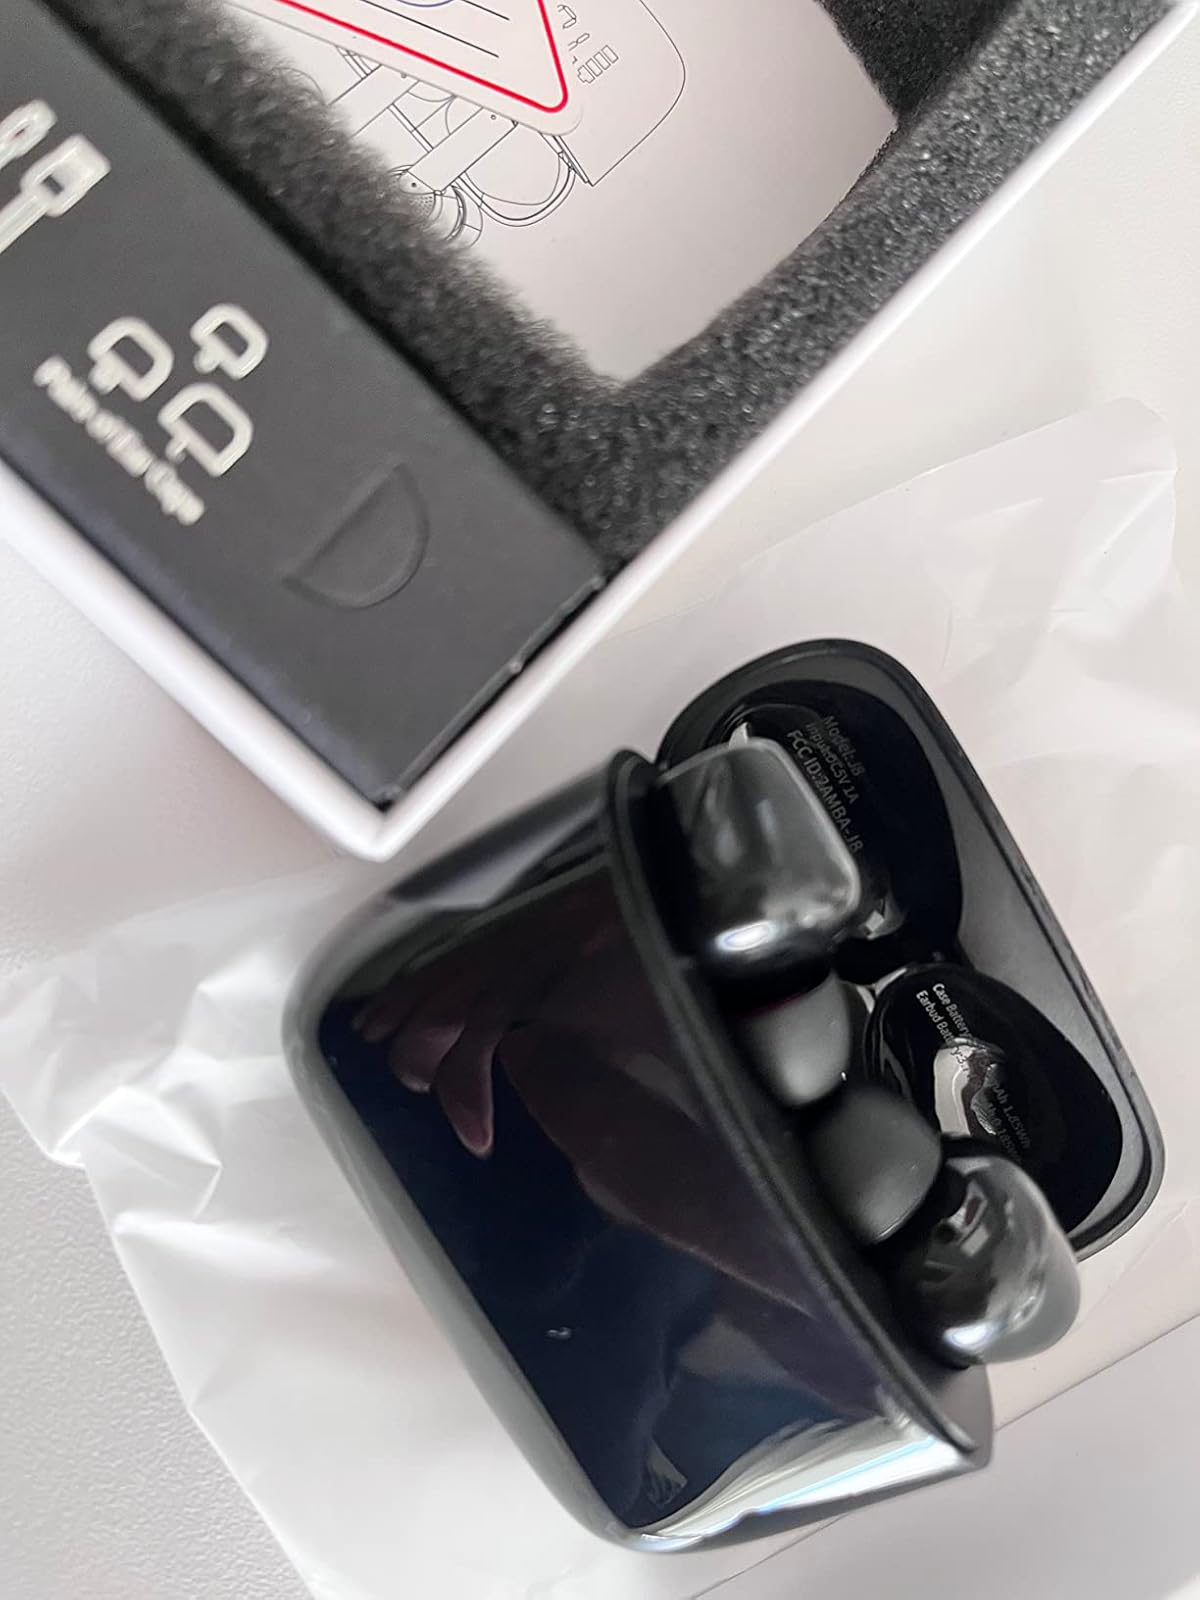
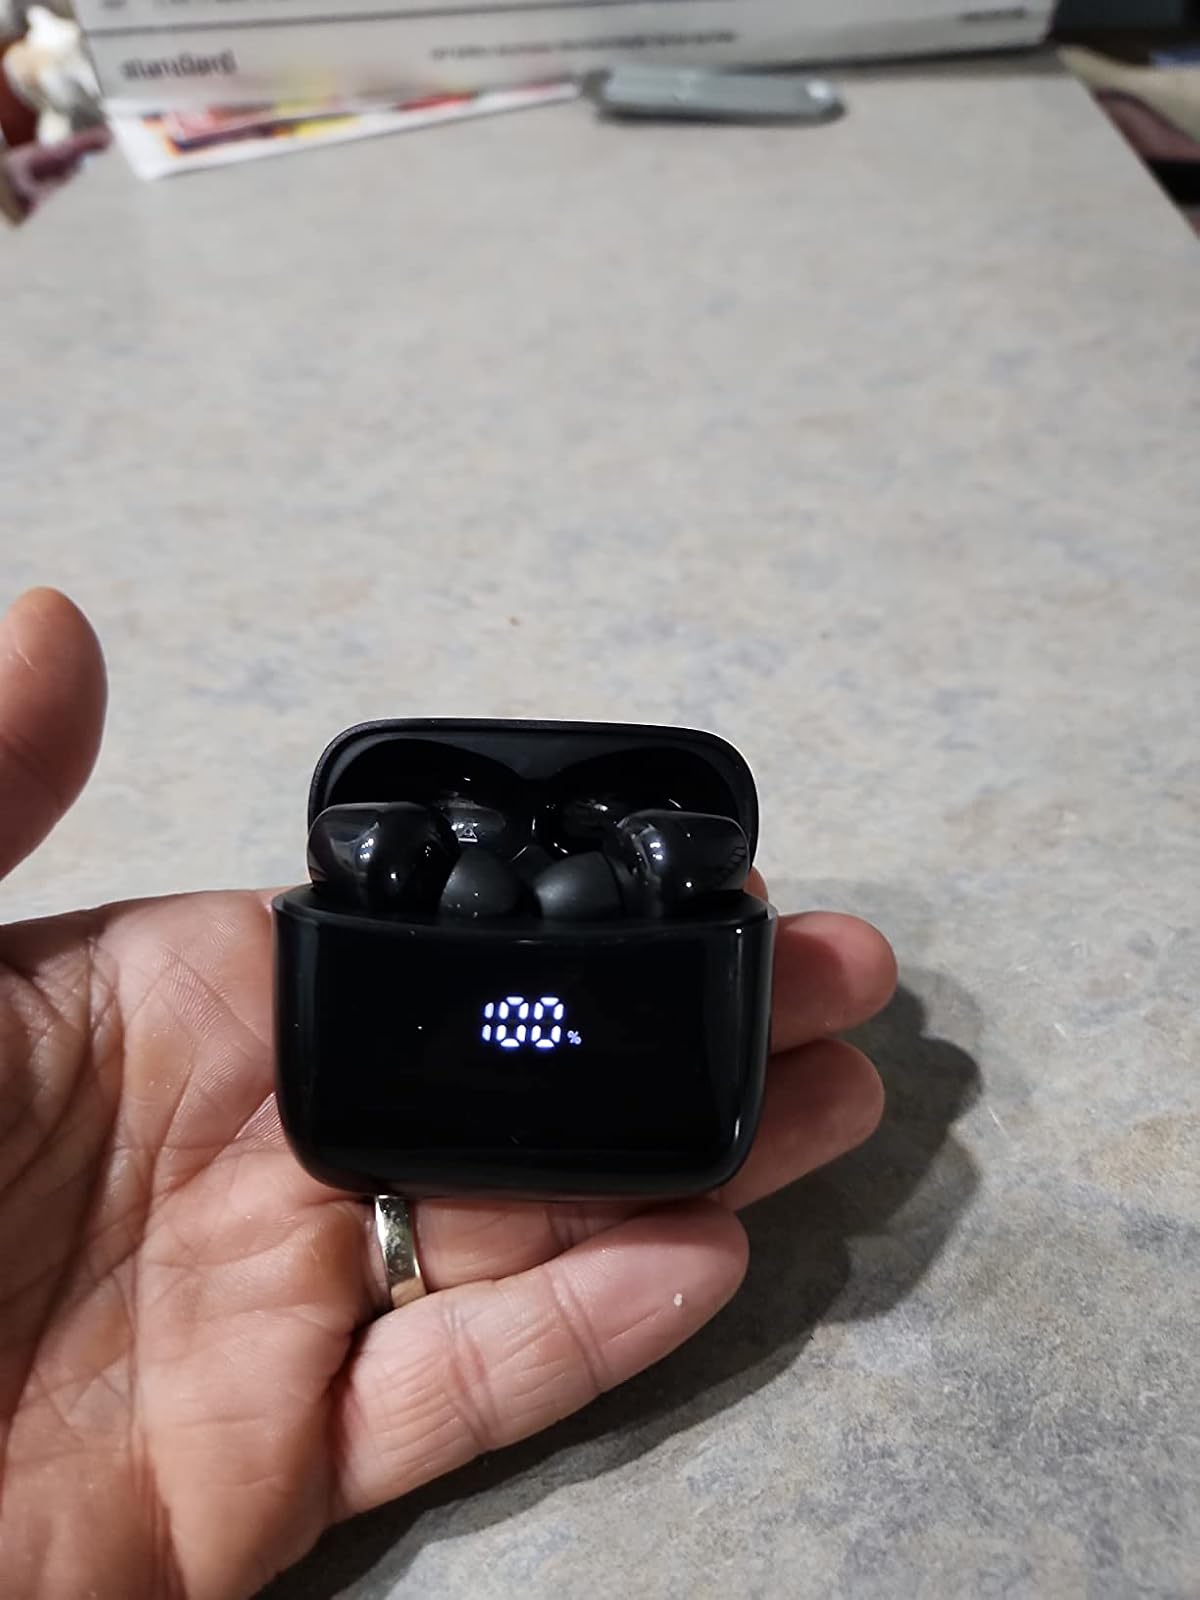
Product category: earbuds
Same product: yes